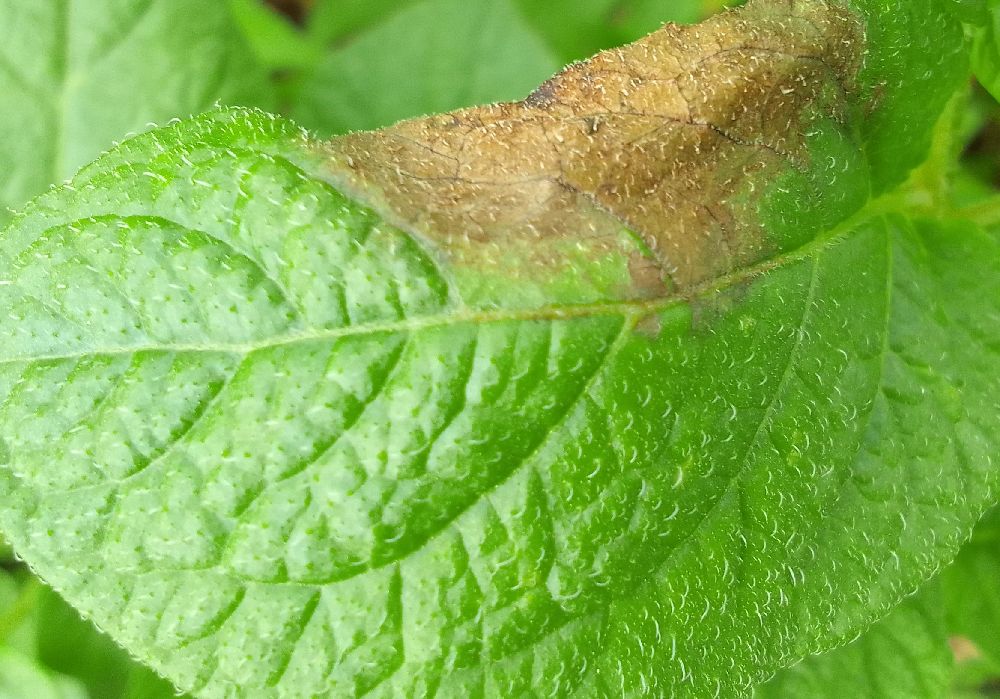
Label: Late blight